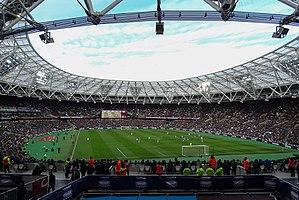
Cette page présente les cinquante plus grands stades de football anglais, classés par nombre de places.